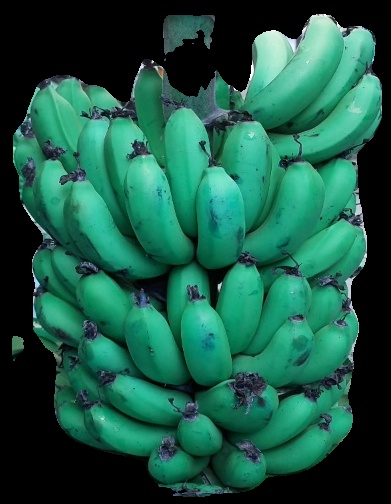
Variety: pachbale
Grade: grade2